Bryan Gómez

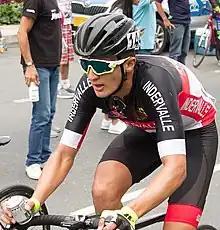
Gómez in 2018

Bryan Steven Gómez Peñaloza (born 19 November 1994) is a Colombian professional racing cyclist, who currently rides for UCI Continental team . He rode in the men's team time trial at the 2015 UCI Road World Championships.